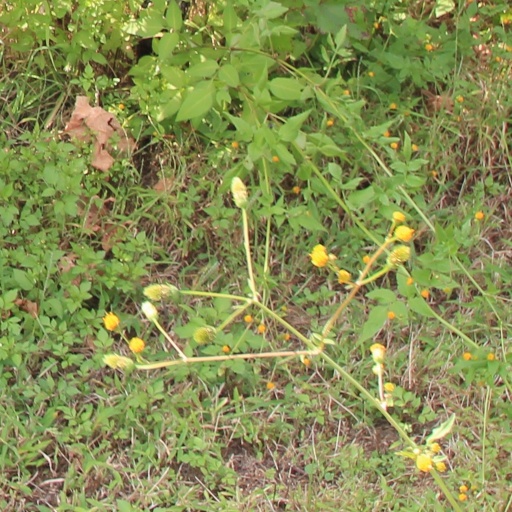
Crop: grape